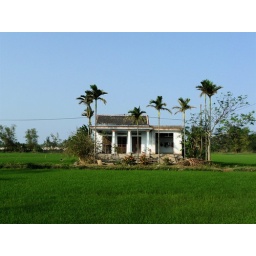
house in the rice field